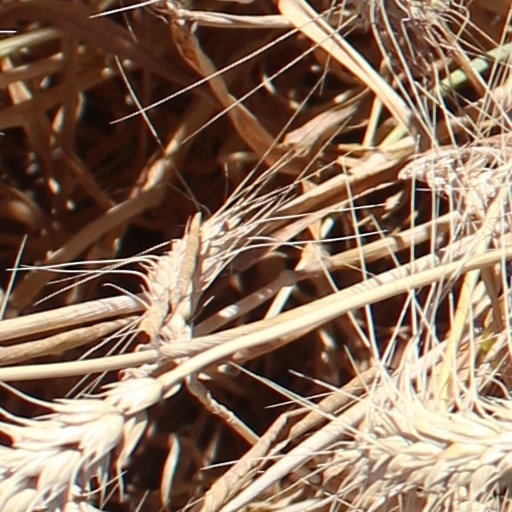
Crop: wheat